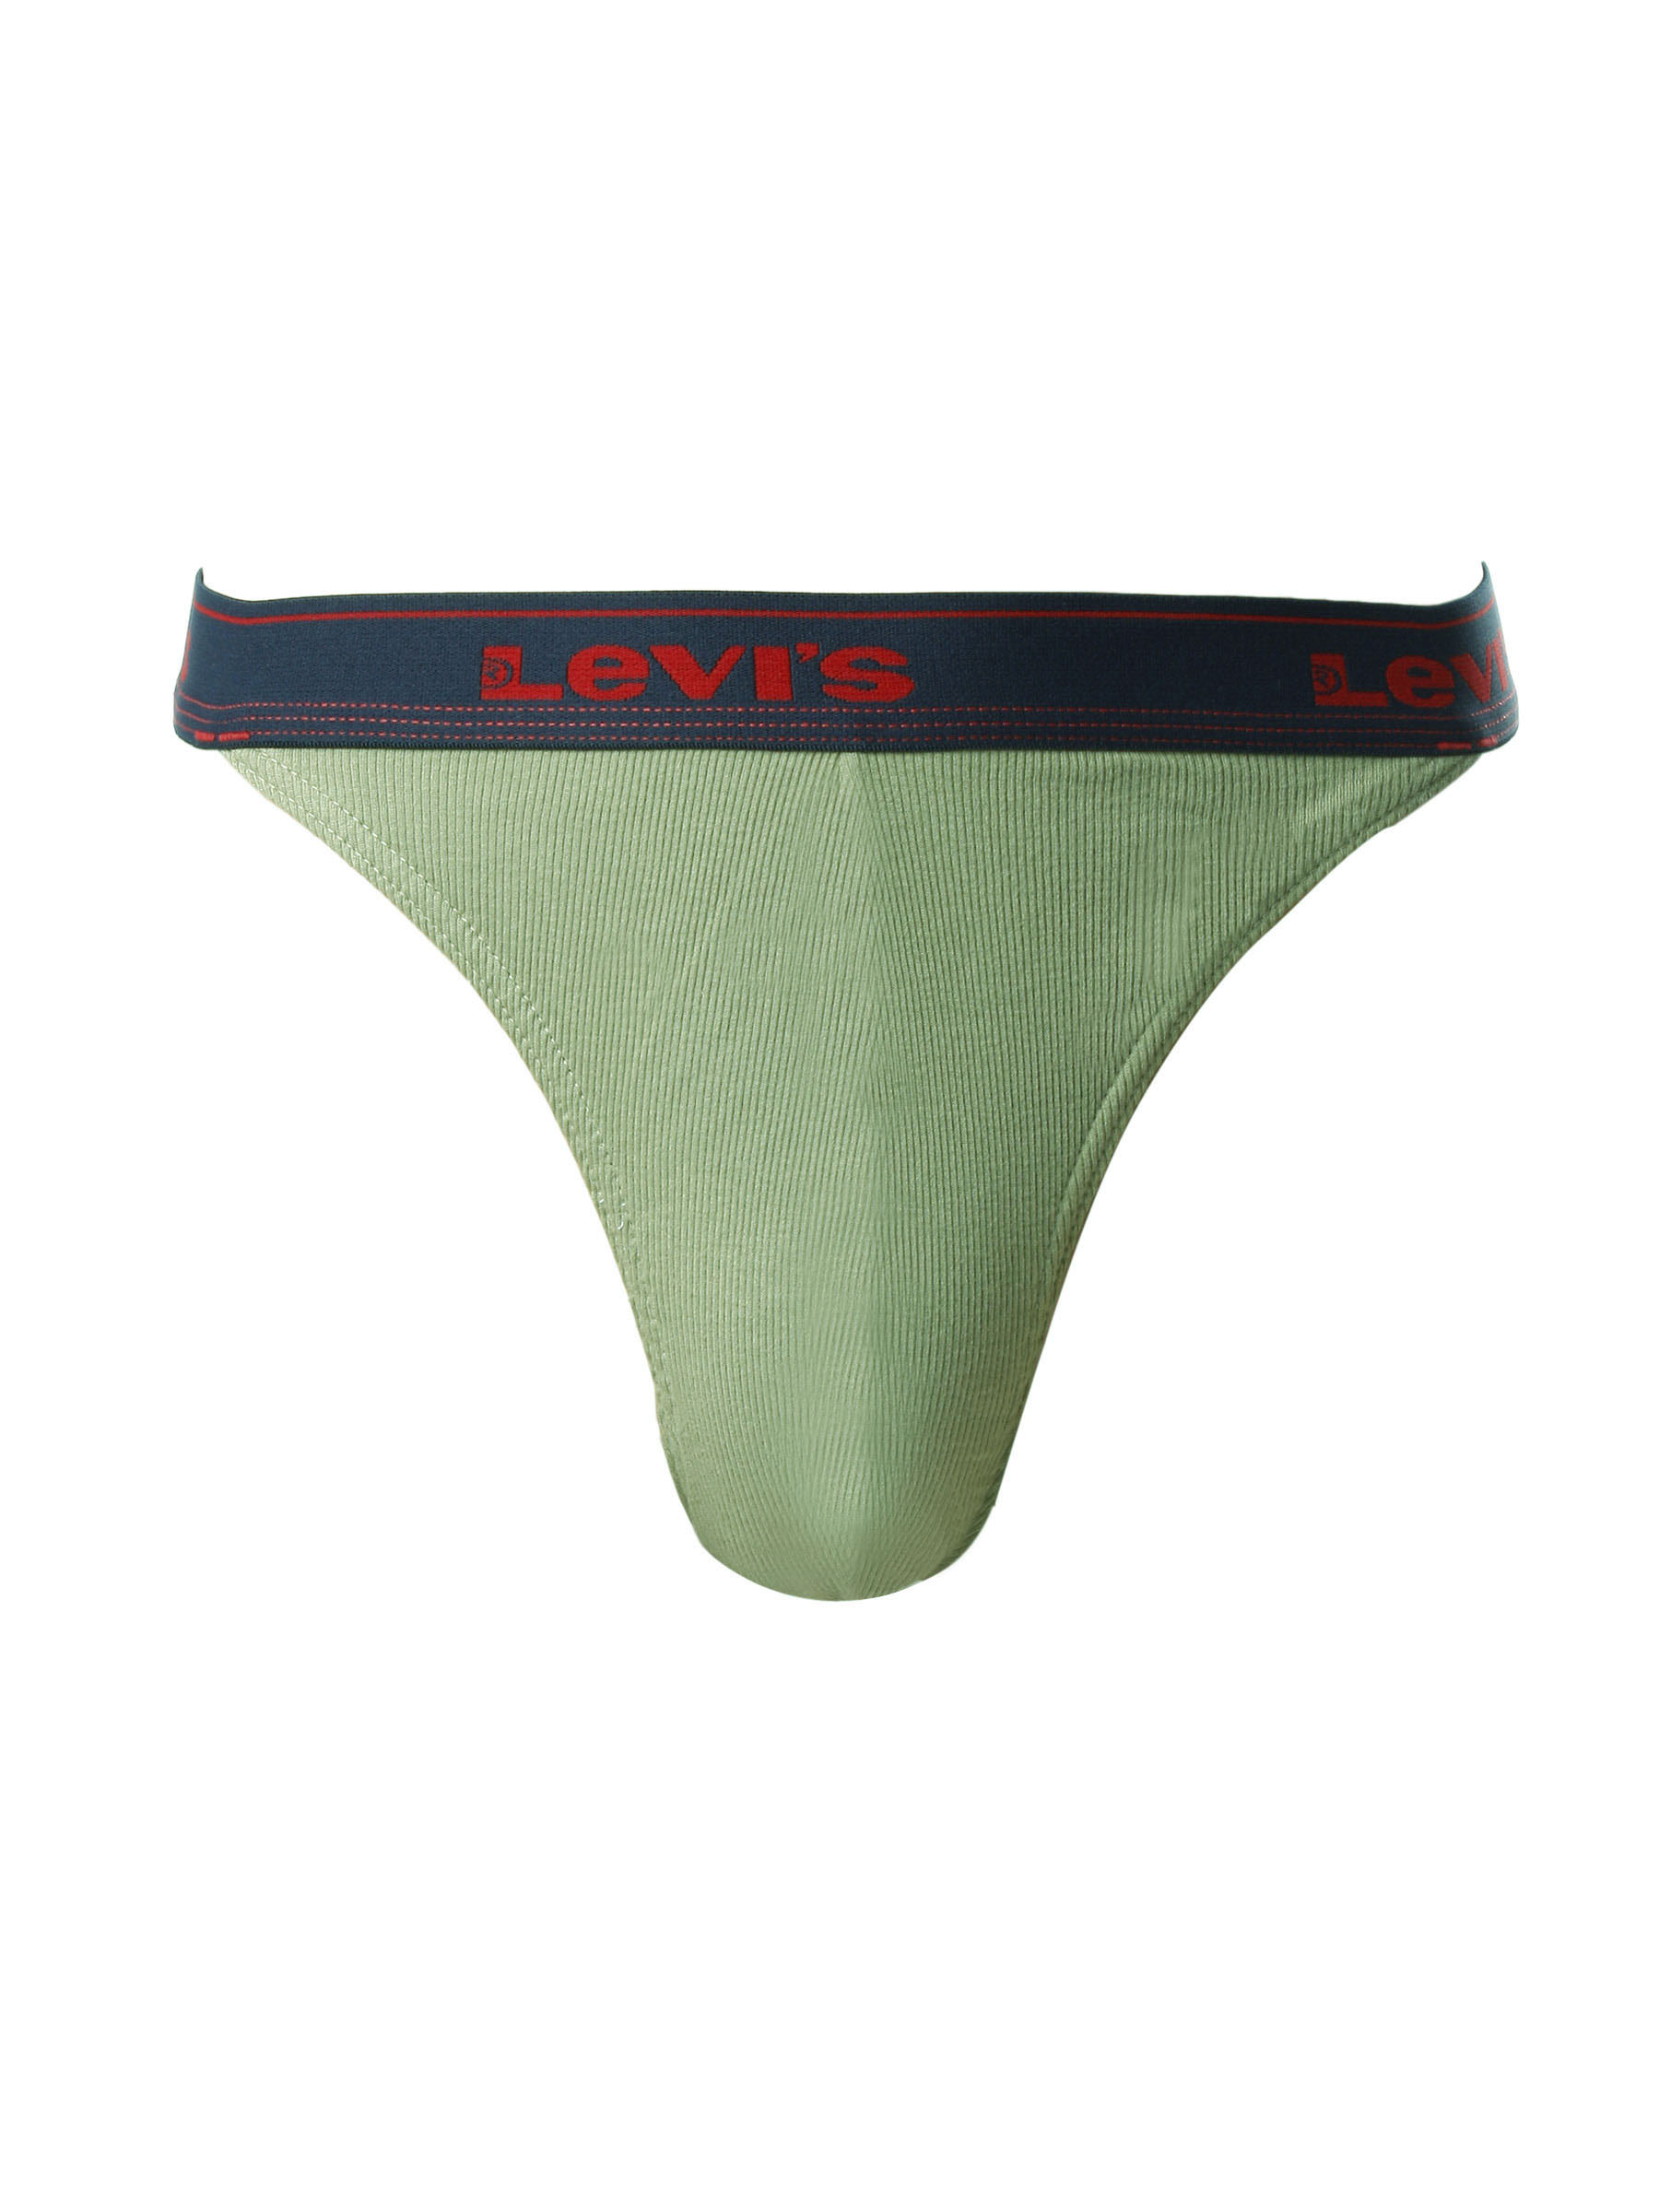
Levis Men Boxer Green Brief
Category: Apparel / Innerwear / Briefs
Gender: Men
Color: Green
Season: Summer 2016
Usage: Casual